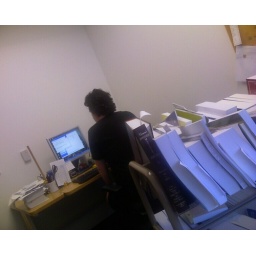
I'm sitting in the corner staring out the window while he works.